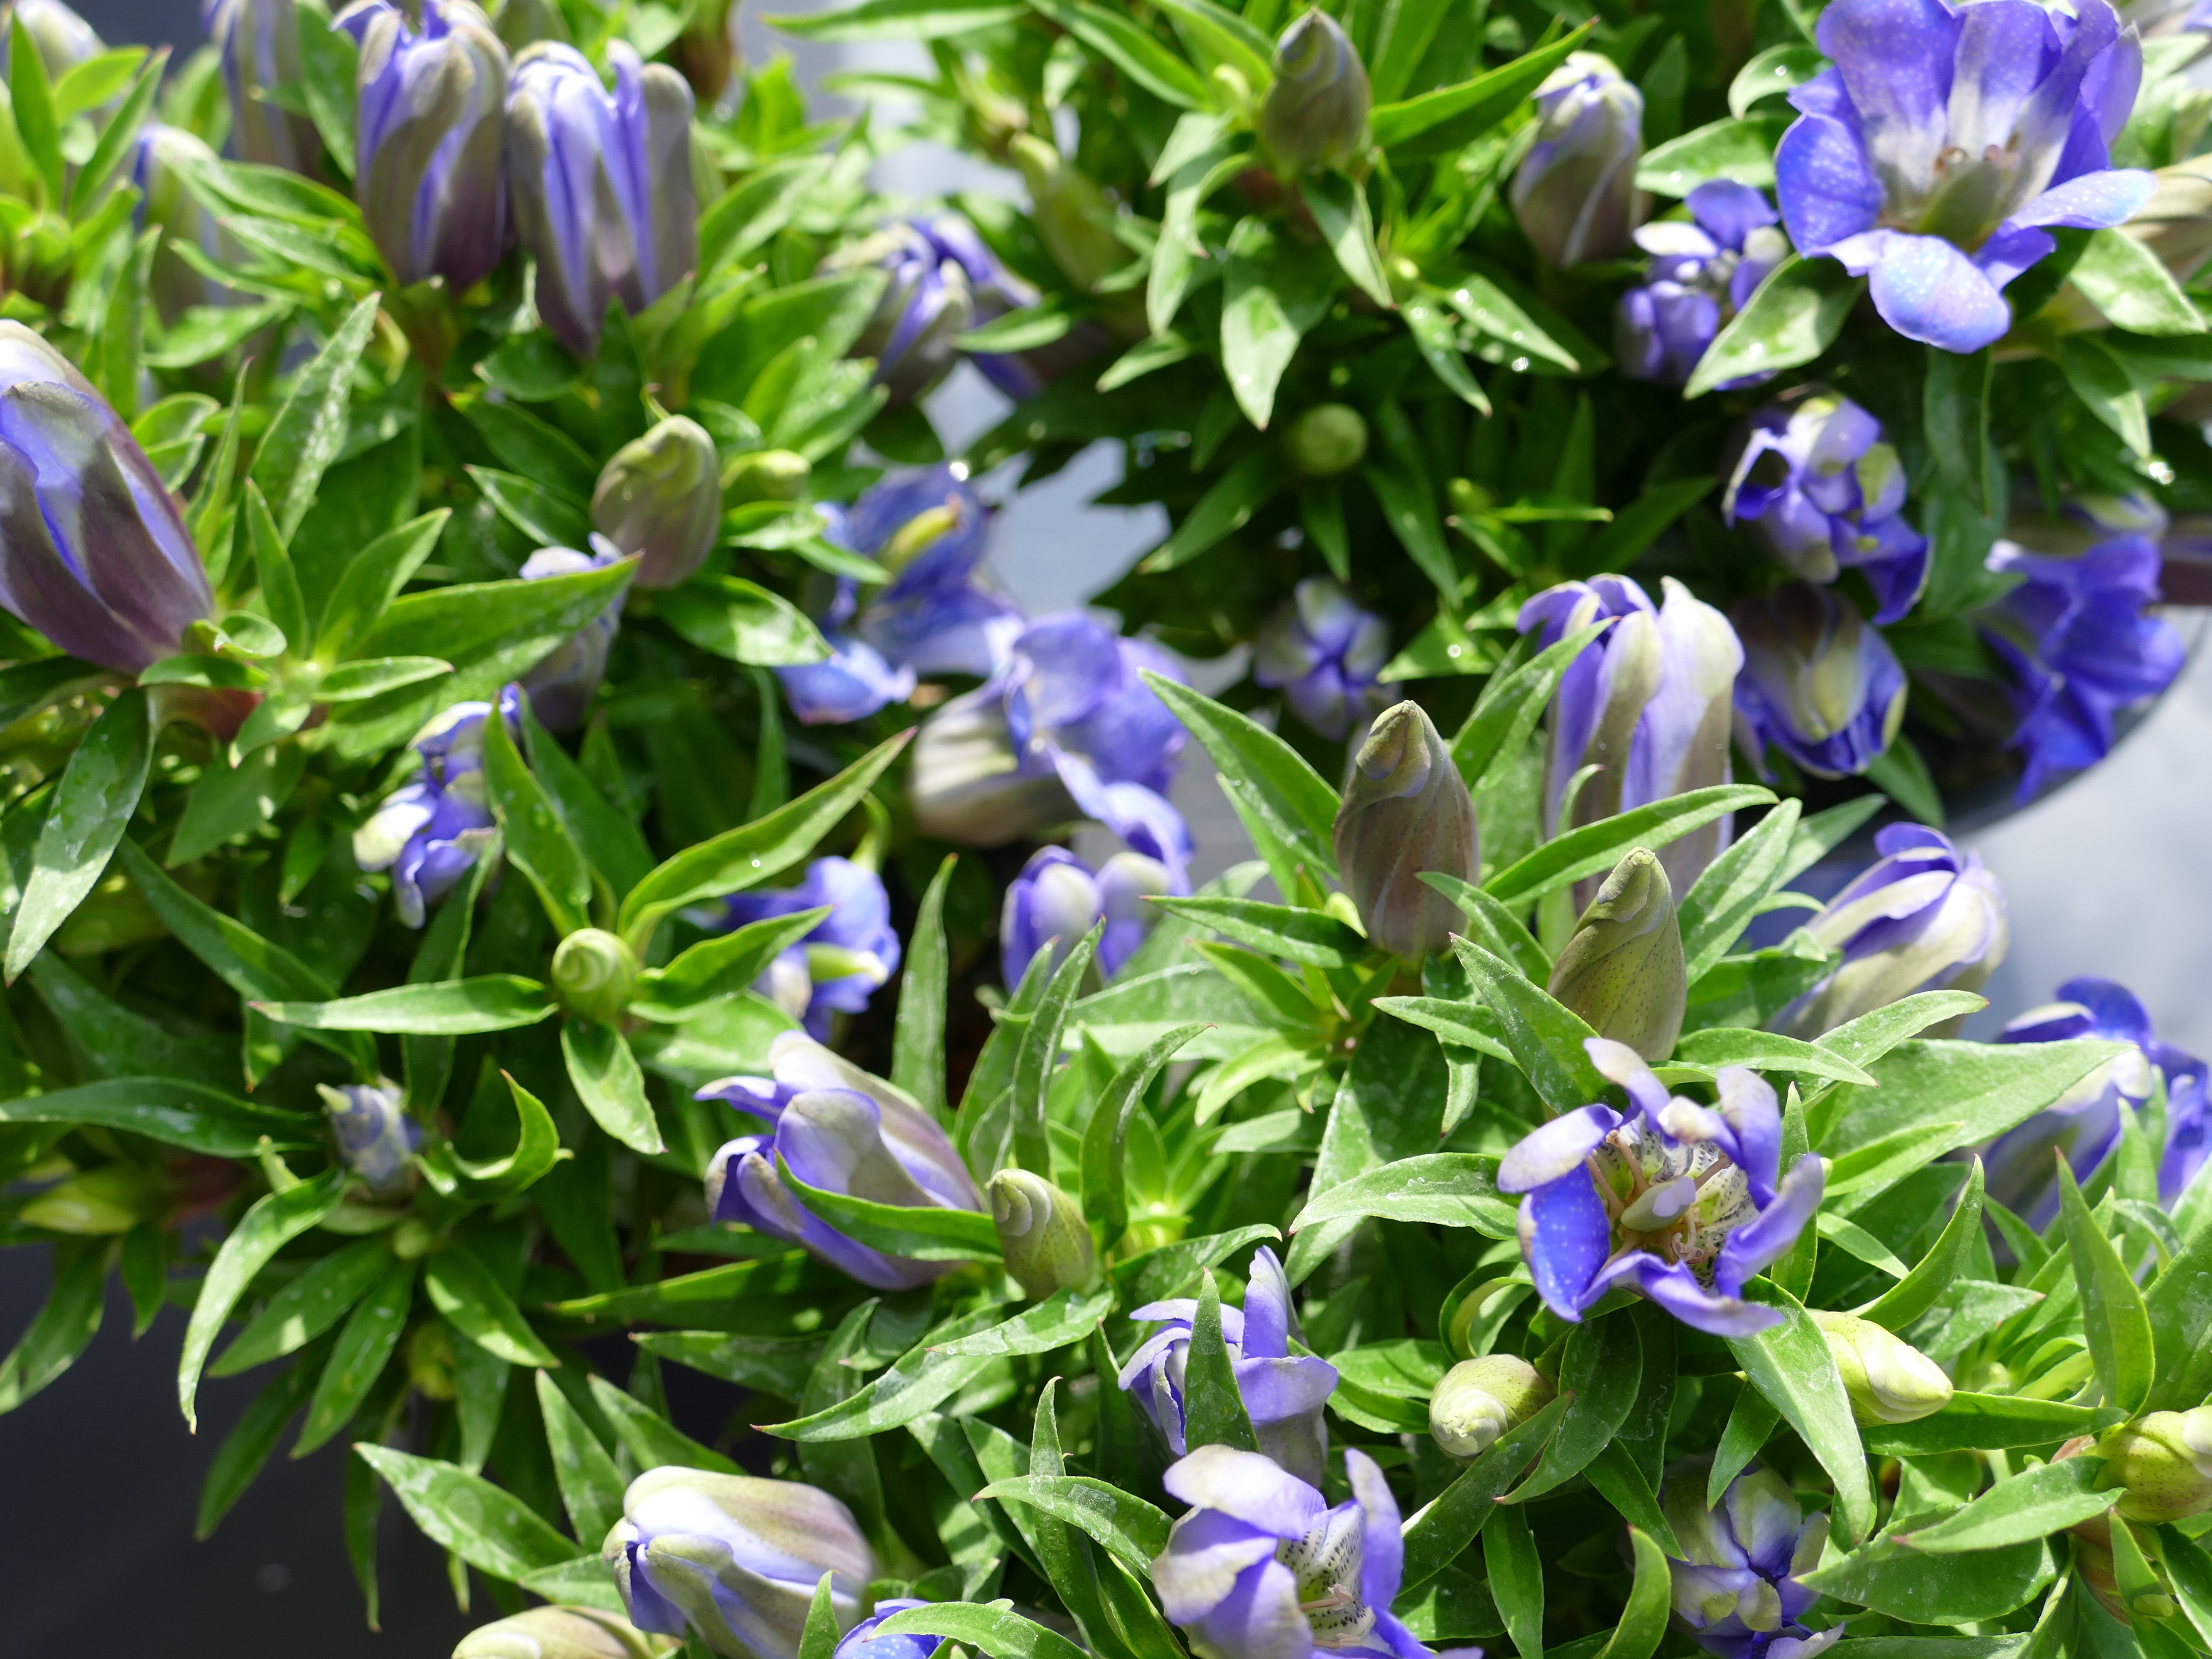
plant, flower, herb, pointed flower, viola, gentian, flowering plant, summer flower, mountain flower, alpine flower, land plant, violet family